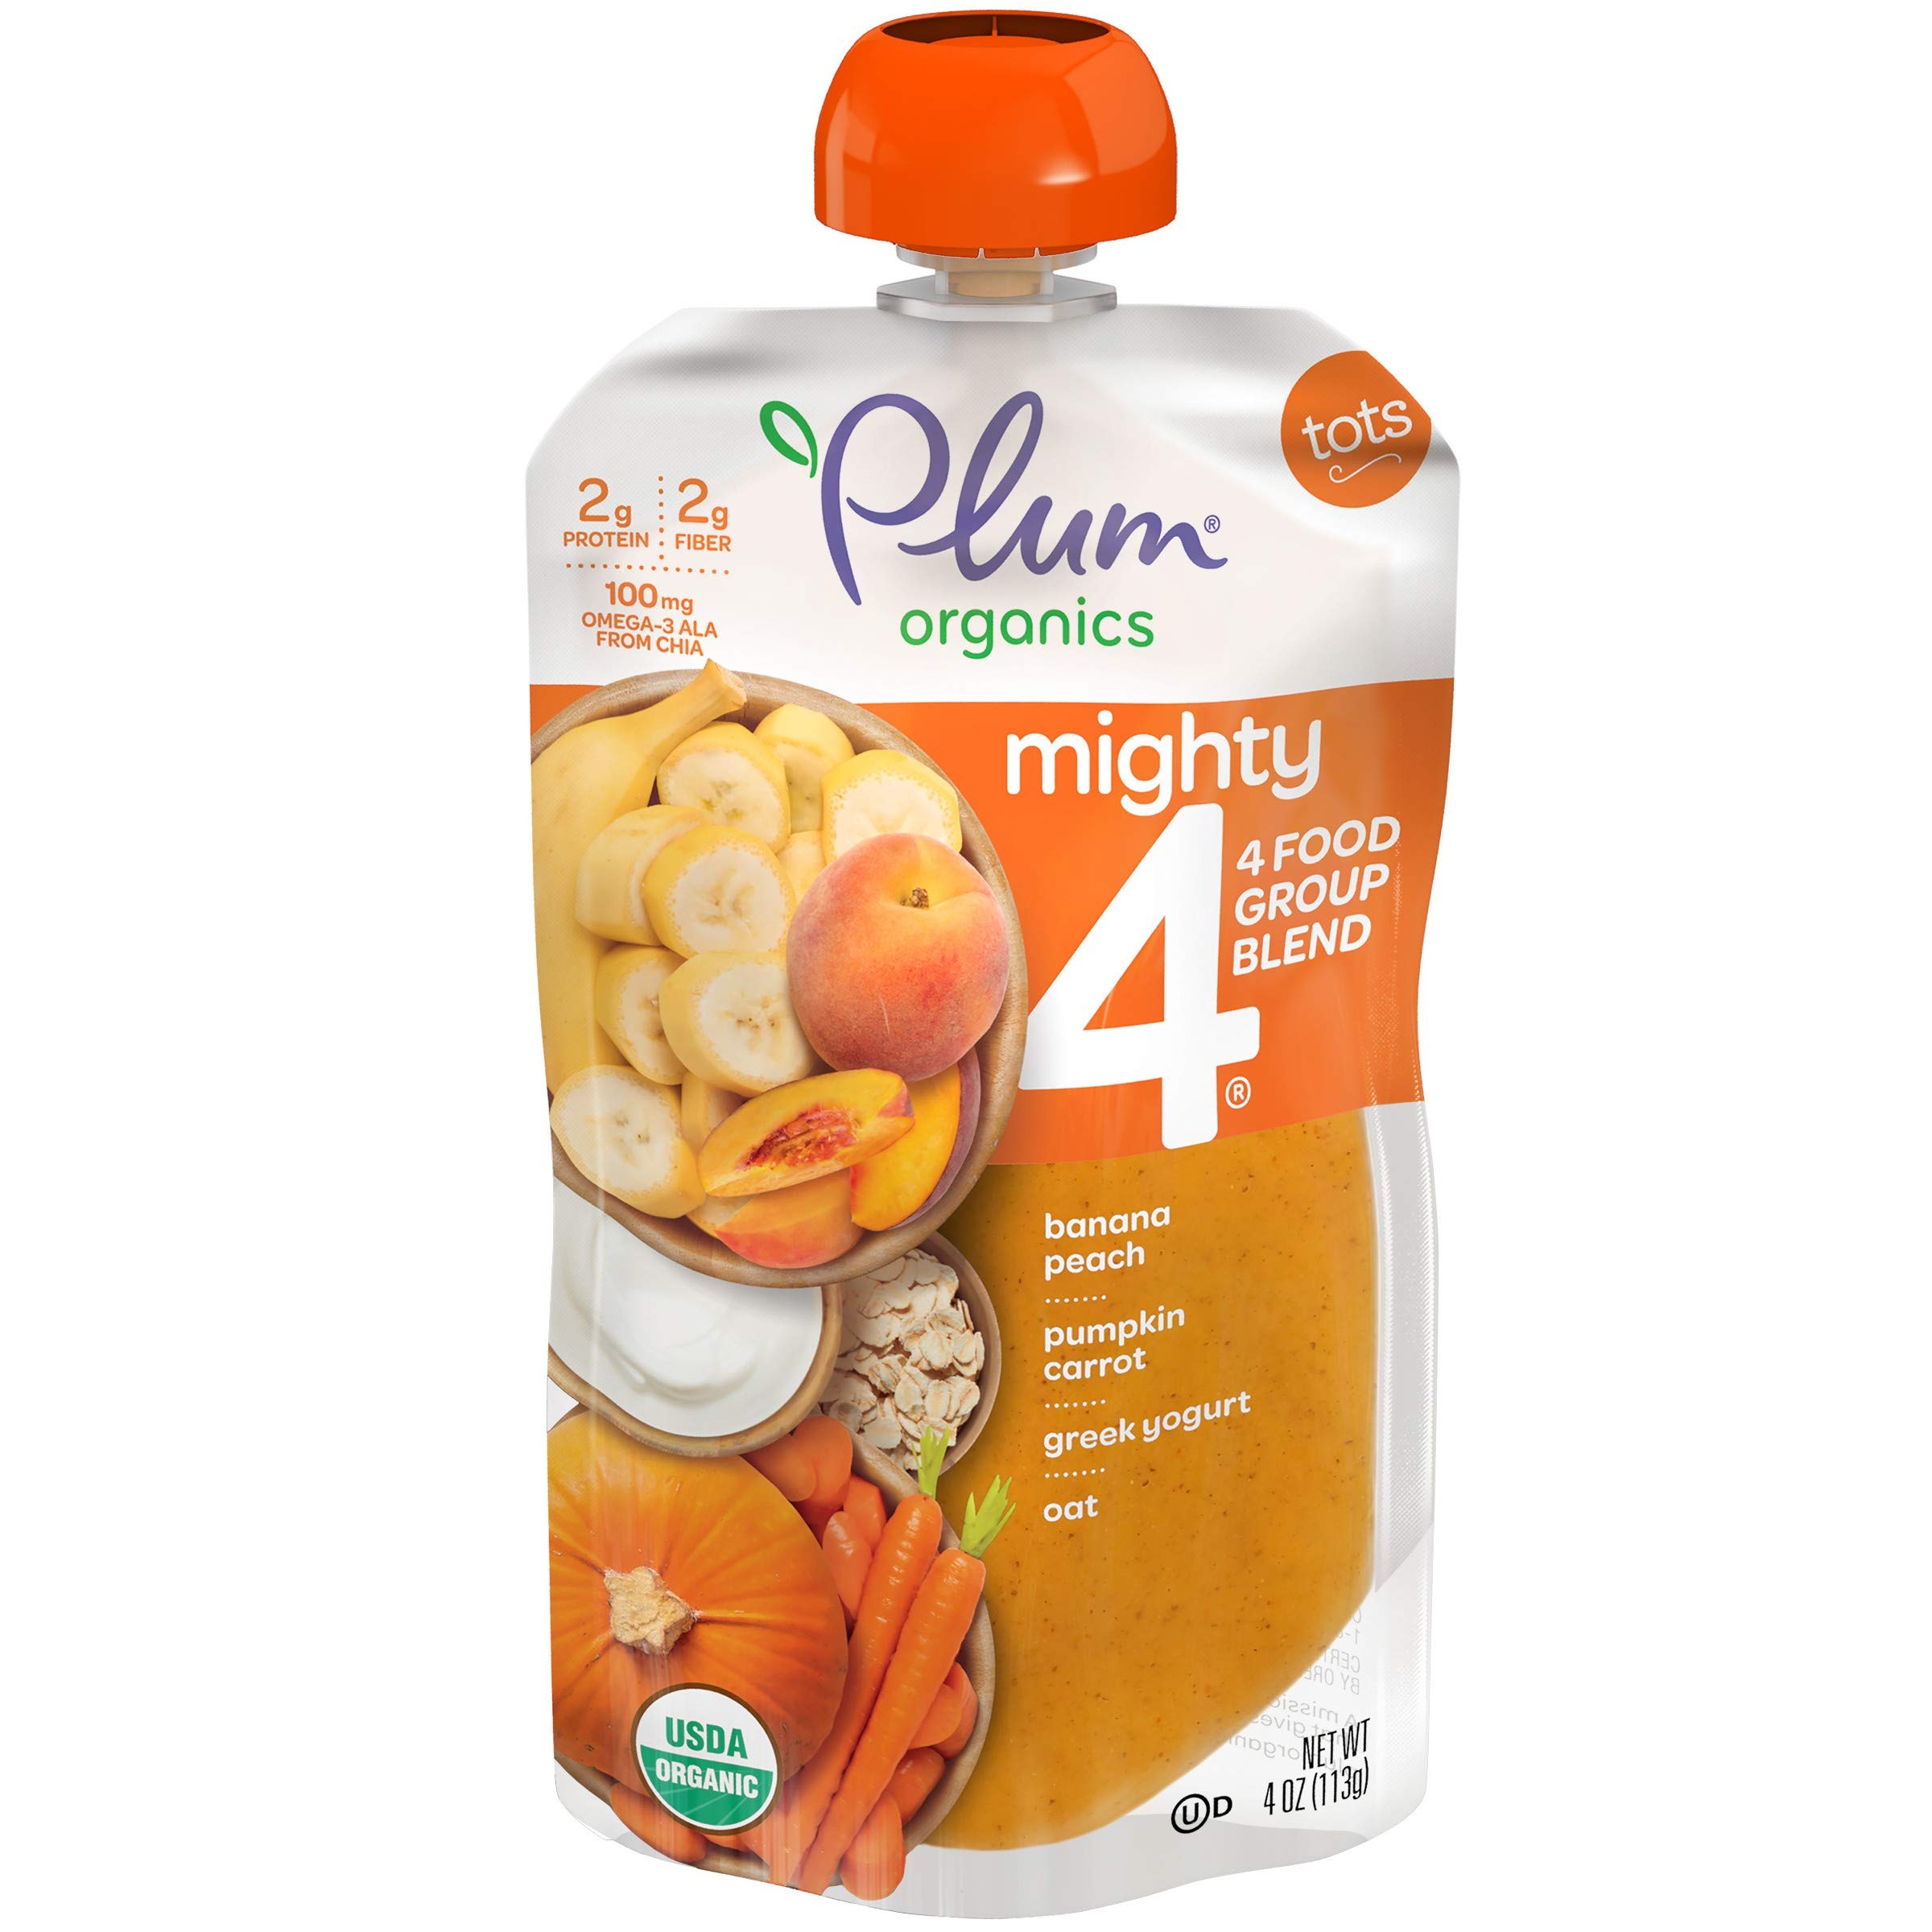
Item Name: Plum Organics Mighty 4 Blends Banana, Peach, Pumpkin, Carrot, Greek Yogurt & Oat, 4 Ounce Pouch, 4 Ounce
Value: 4.0
Unit: Ounce

Price: 2.2